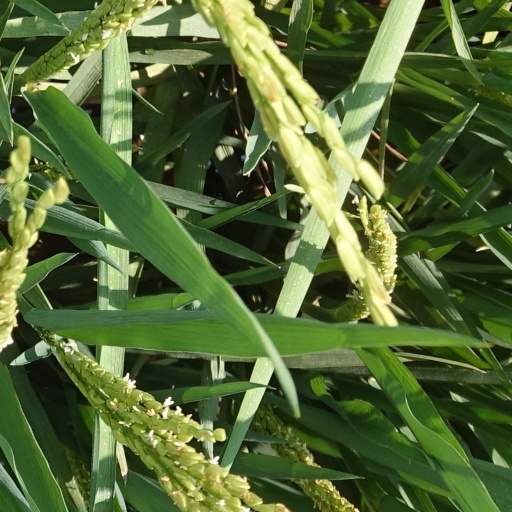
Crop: rice